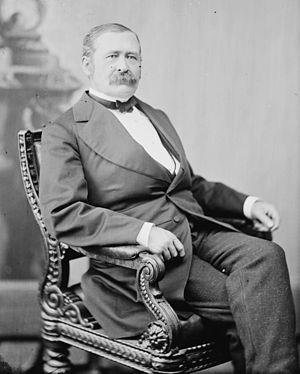
John Milton Thayer, né le 24 janvier 1820 à Bellingham et mort le 19 mars 1906 à Lincoln, est un homme politique américain, membre du Parti républicain. Il est le 2ᵉ gouverneur du territoire du Wyoming entre 1875 et 1878 et le 6ᵉ gouverneur du Nebraska entre 1887 et 1892.
Le Nebraska est un État des États-Unis depuis le 1ᵉʳ mars 1867. Cette page dresse la liste des deux sénateurs qui représentent l'État au Congrès des États-Unis depuis de cette date.